Double bass

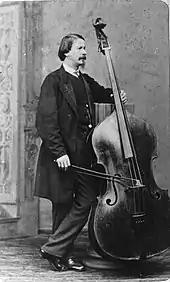
The virtuoso nineteenth-century bassist and composer Giovanni Bottesini with his 1716 Carlo Antonio Testore bass

In many genres, such as jazz and blues, players use amplification via a specialized amplifier and loudspeakers. A piezoelectric pickup connects to the amplifier with a -inch cable. Bluegrass and jazz players typically use less amplification than blues, psychobilly, or jam band players. In the latter cases, high overall volume from other amplifiers and instruments may cause unwanted acoustic feedback, a problem exacerbated by the bass's large surface area and interior volume. The feedback problem has led to technological fixes like electronic feedback eliminator devices (essentially an automated notch filter that identifies and reduces frequencies where feedback occurs) and instruments like the electric upright bass, which has playing characteristics like the double bass but usually little or no soundbox, which makes feedback less likely. Some bassists reduce the problem of feedback by lowering their onstage volume or playing further away from their bass amp speakers.